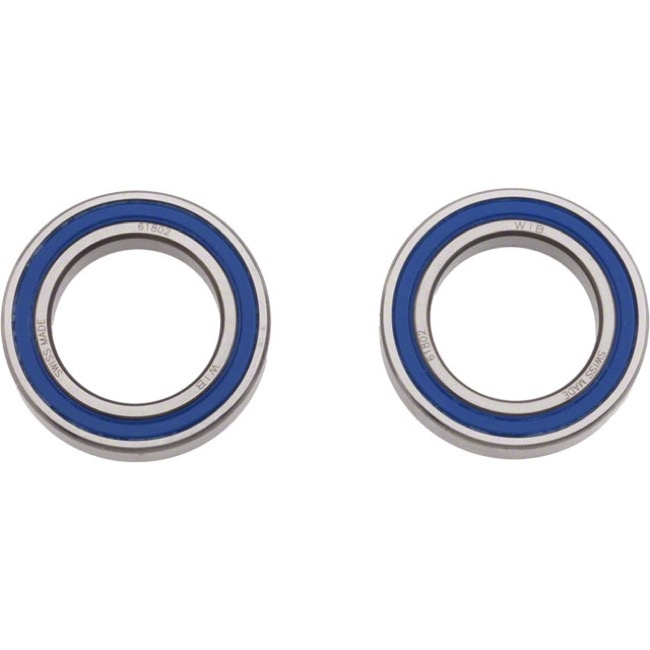
SERVICE - Hub Bearings front / rear 82/182 pair
Brand: Zipp
Category: Sporting Goods > Outdoor Recreation > Cycling > Bicycle Parts > Bicycle Wheel Parts > Bicycle Hub Parts > Hub Bearings